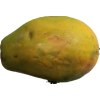
Label: papaya